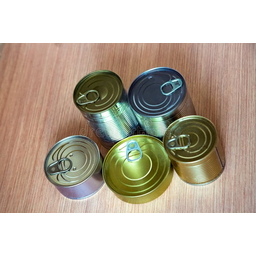
Label: metal